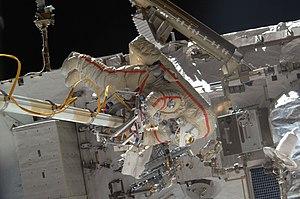
Fiodor Nikolaïevitch Iourtchikhine, parfois orthographié Fyodor Yurchikhin est un cosmonaute russe, né le 3 janvier 1959. Il est vétéran de cinq missions spatiales.